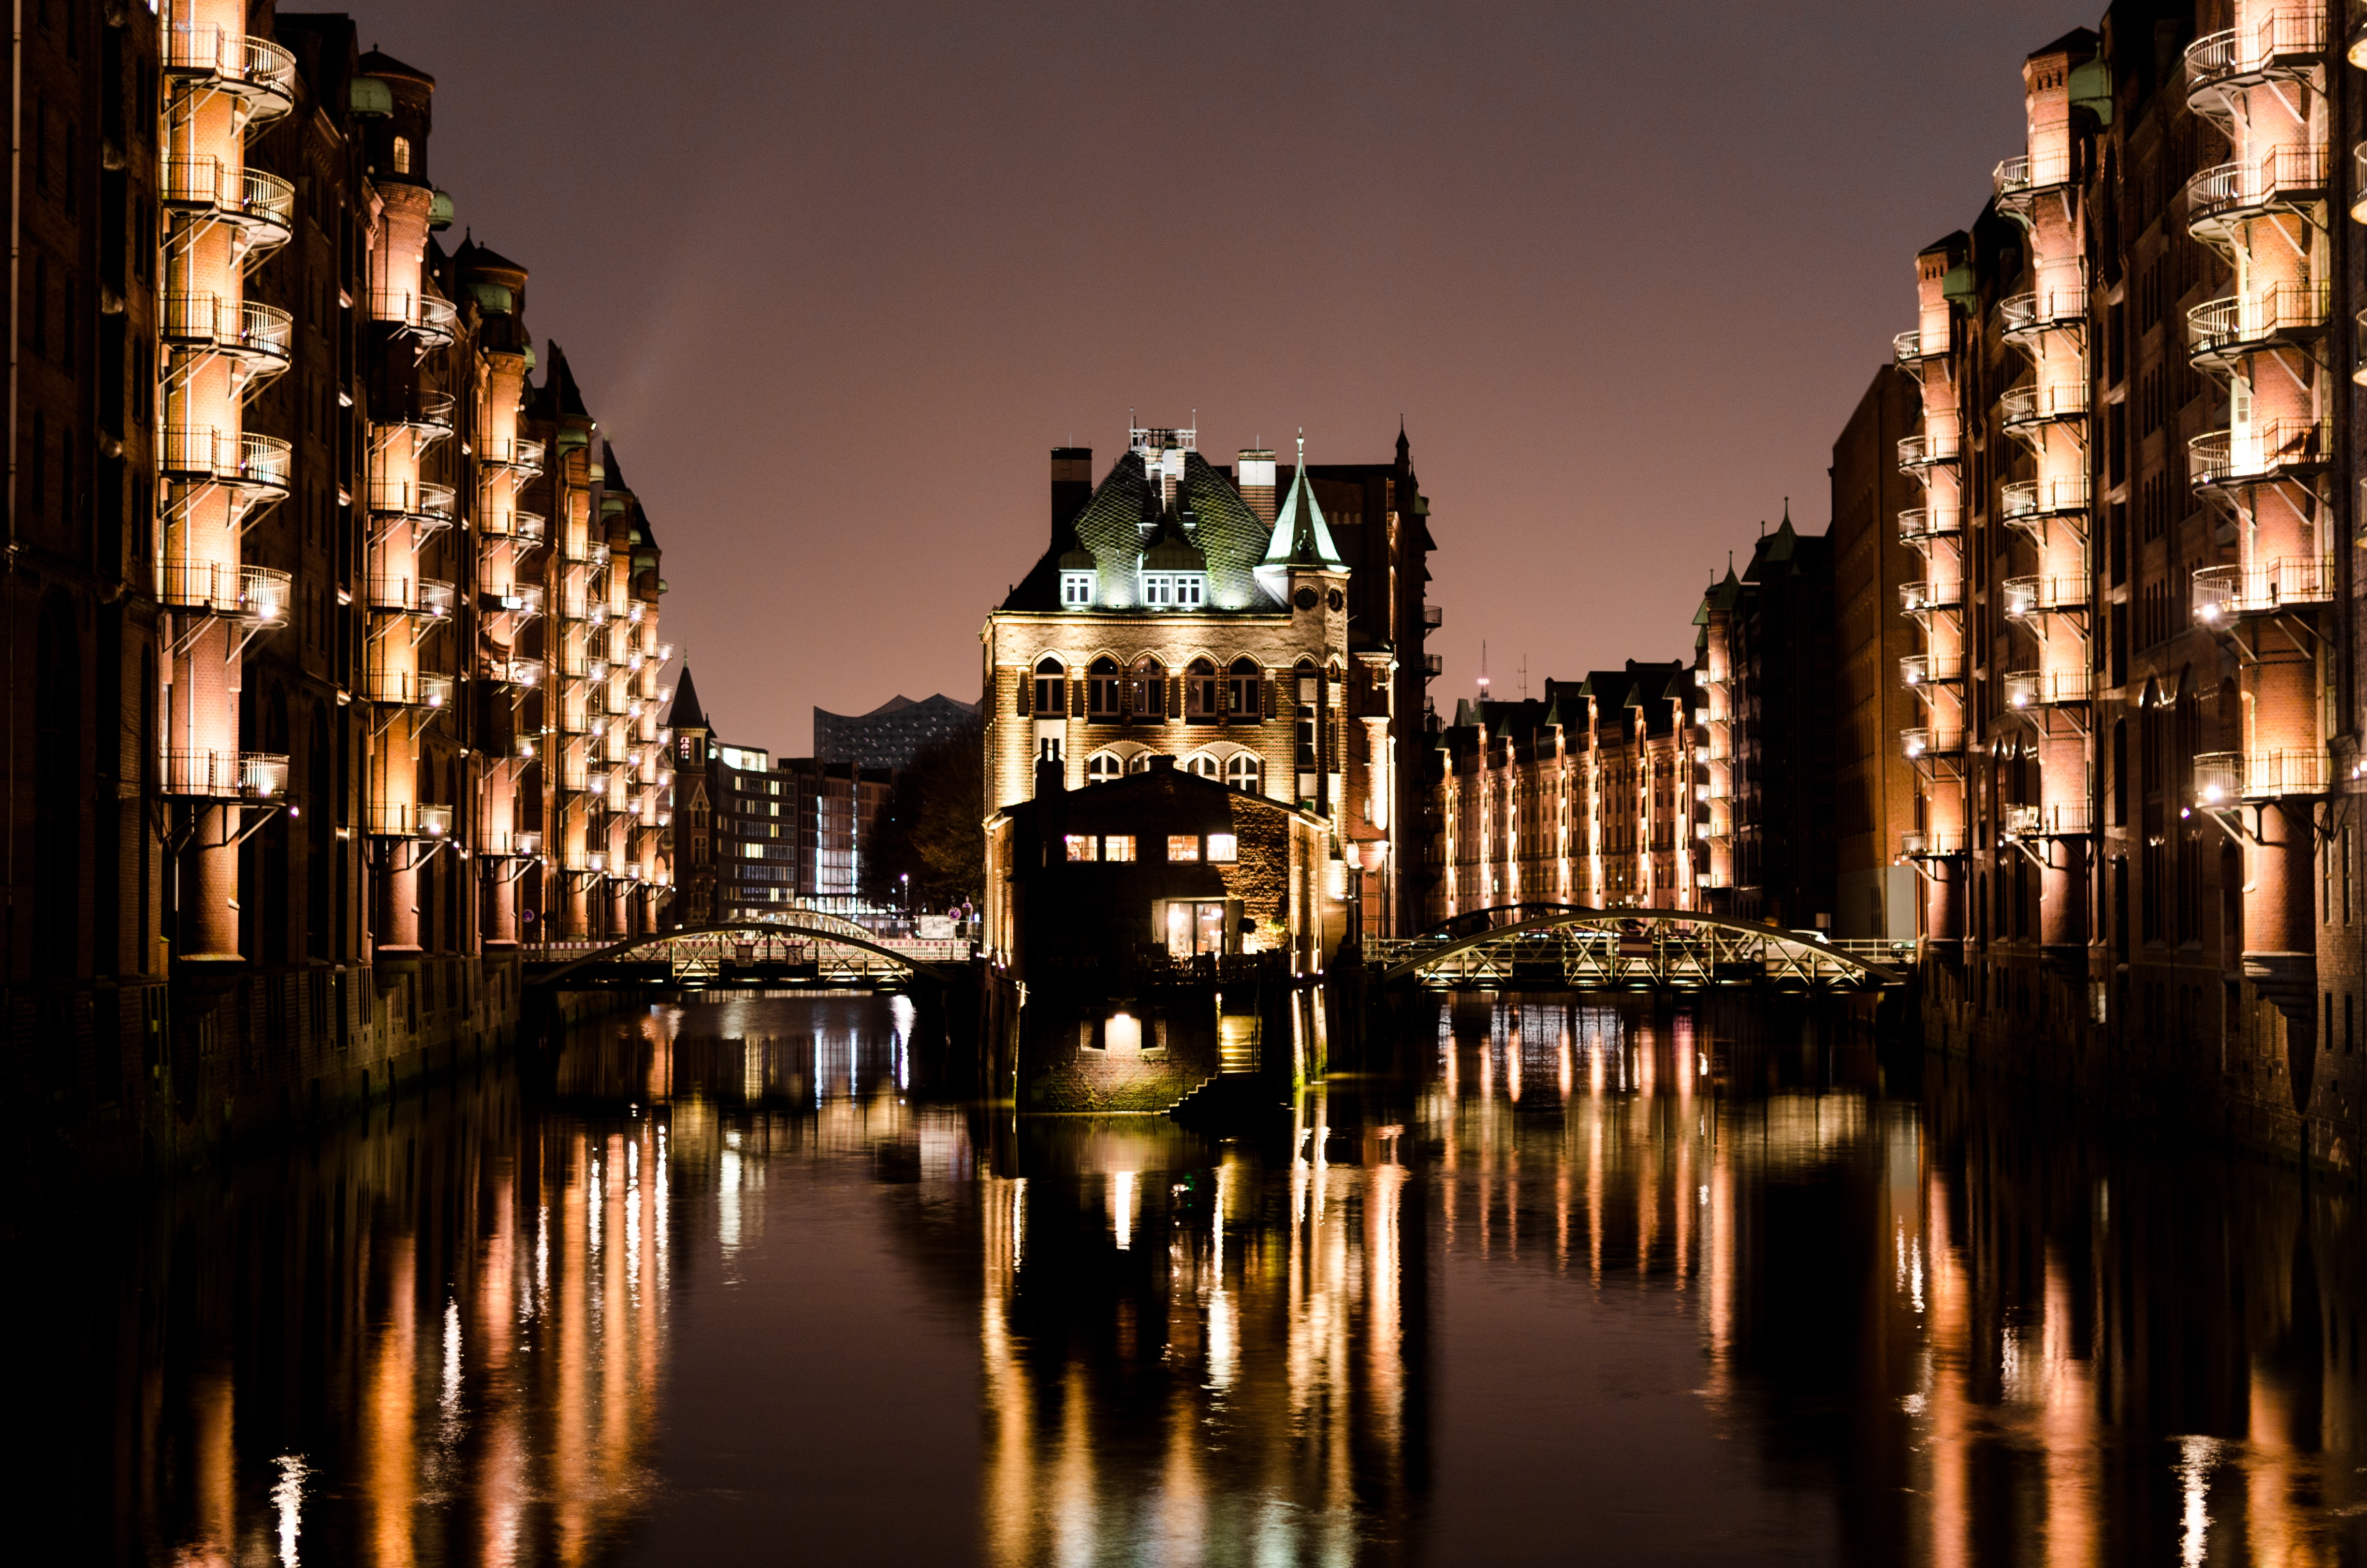
night, canal, cityscape, dusk, evening, reflection, waterway, metropolis, urban area